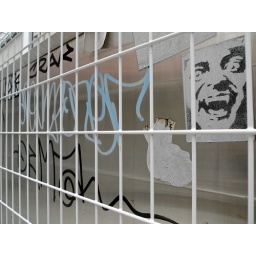
A sticker showing a vampire and some graffiti on a wall behind a fence in Tokyo.